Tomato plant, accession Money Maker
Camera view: tilt-top (135 deg); turntable rotation: 180 degrees
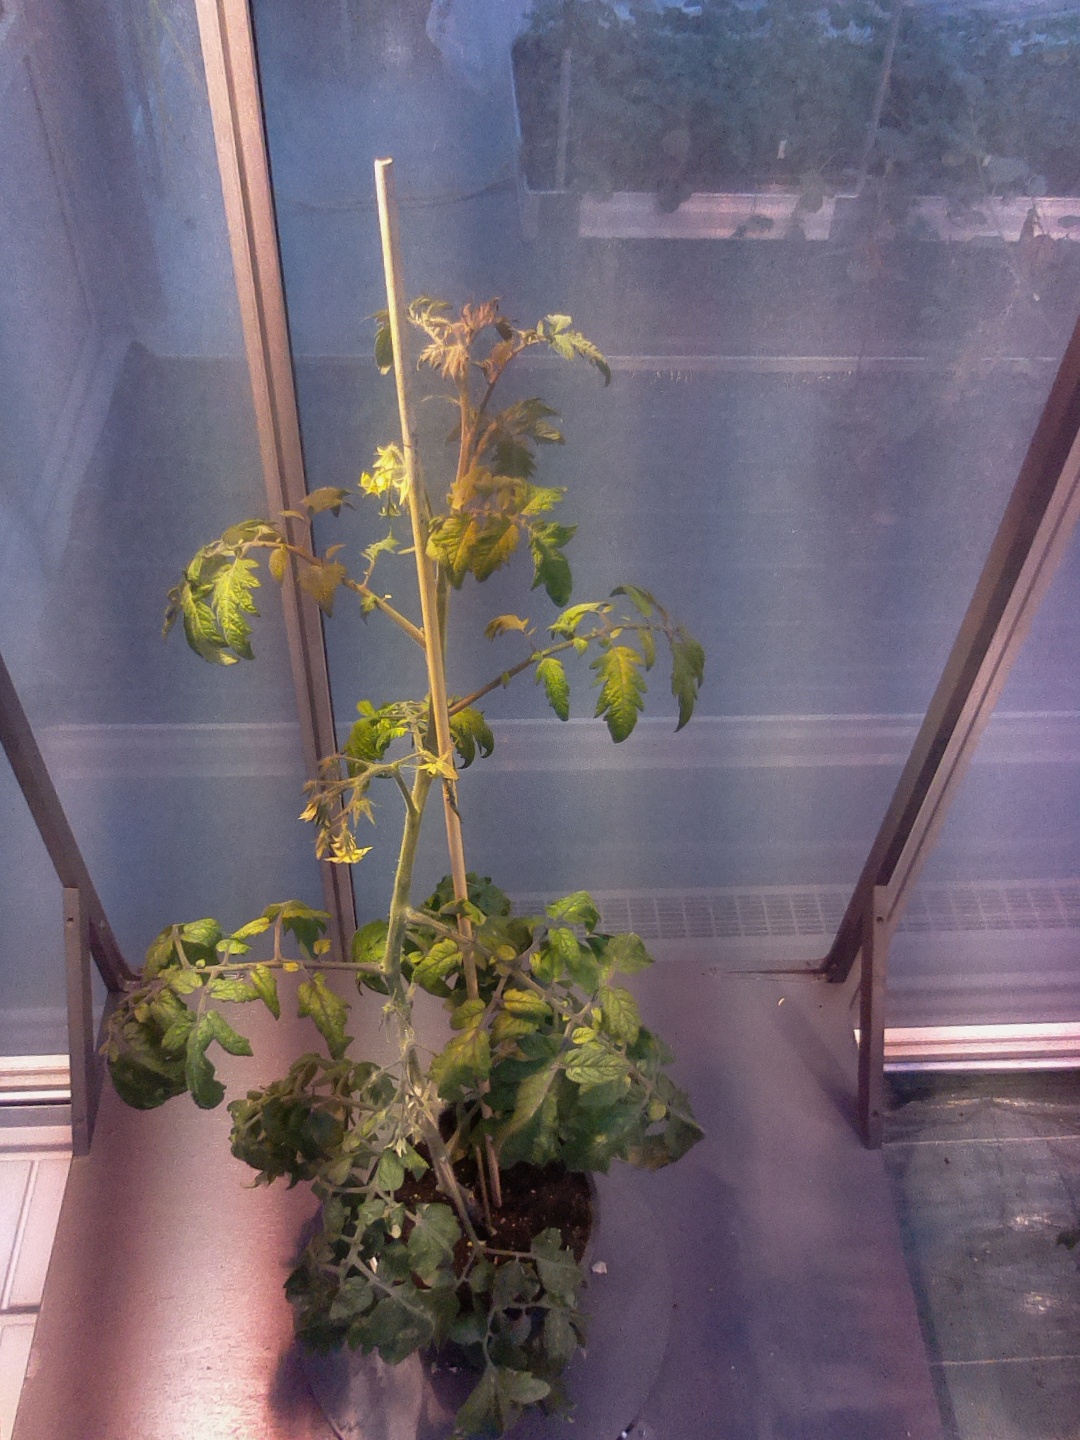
BBCH growth stage 71: 10%-20% of final fruit size